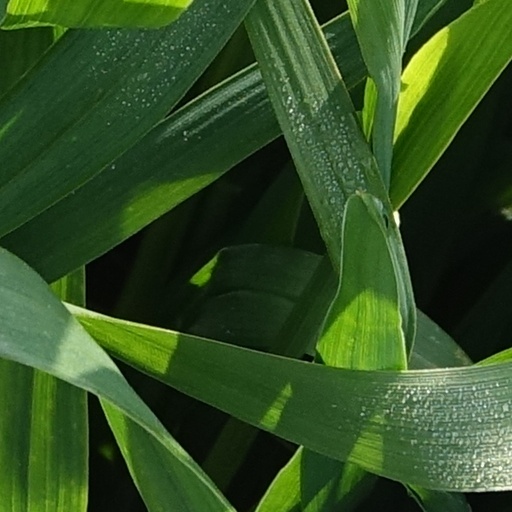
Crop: wheat